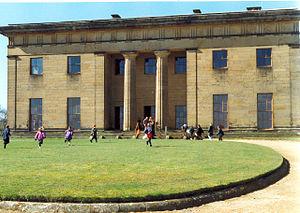
Cette liste des musées du Northumberland, Angleterre contient des musées qui sont définis dans ce contexte comme des institutions qui recueillent et soignent des objets d'intérêt culturel, artistique, scientifique ou historique. leurs collections ou expositions connexes disponibles pour la consultation publique. Sont également inclus les galeries d'art à but non lucratif et les galeries d'art universitaires. Les musées virtuels ne sont pas inclus.